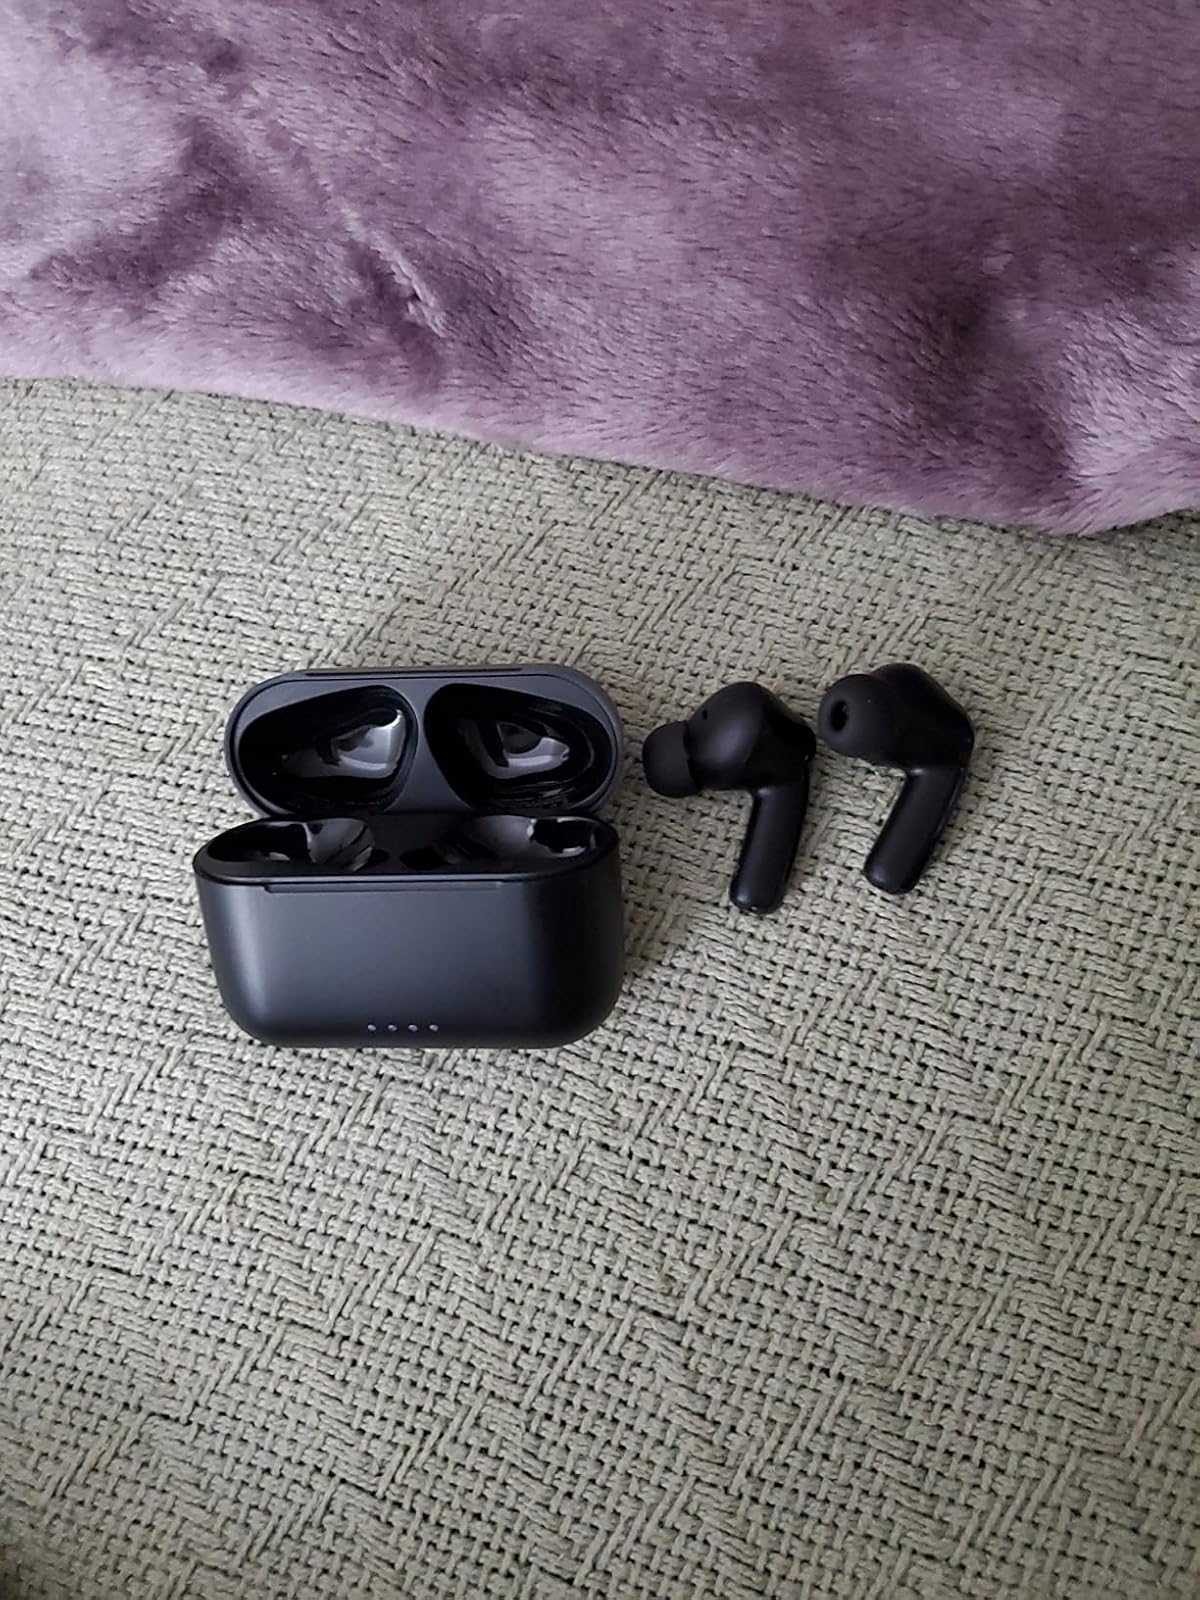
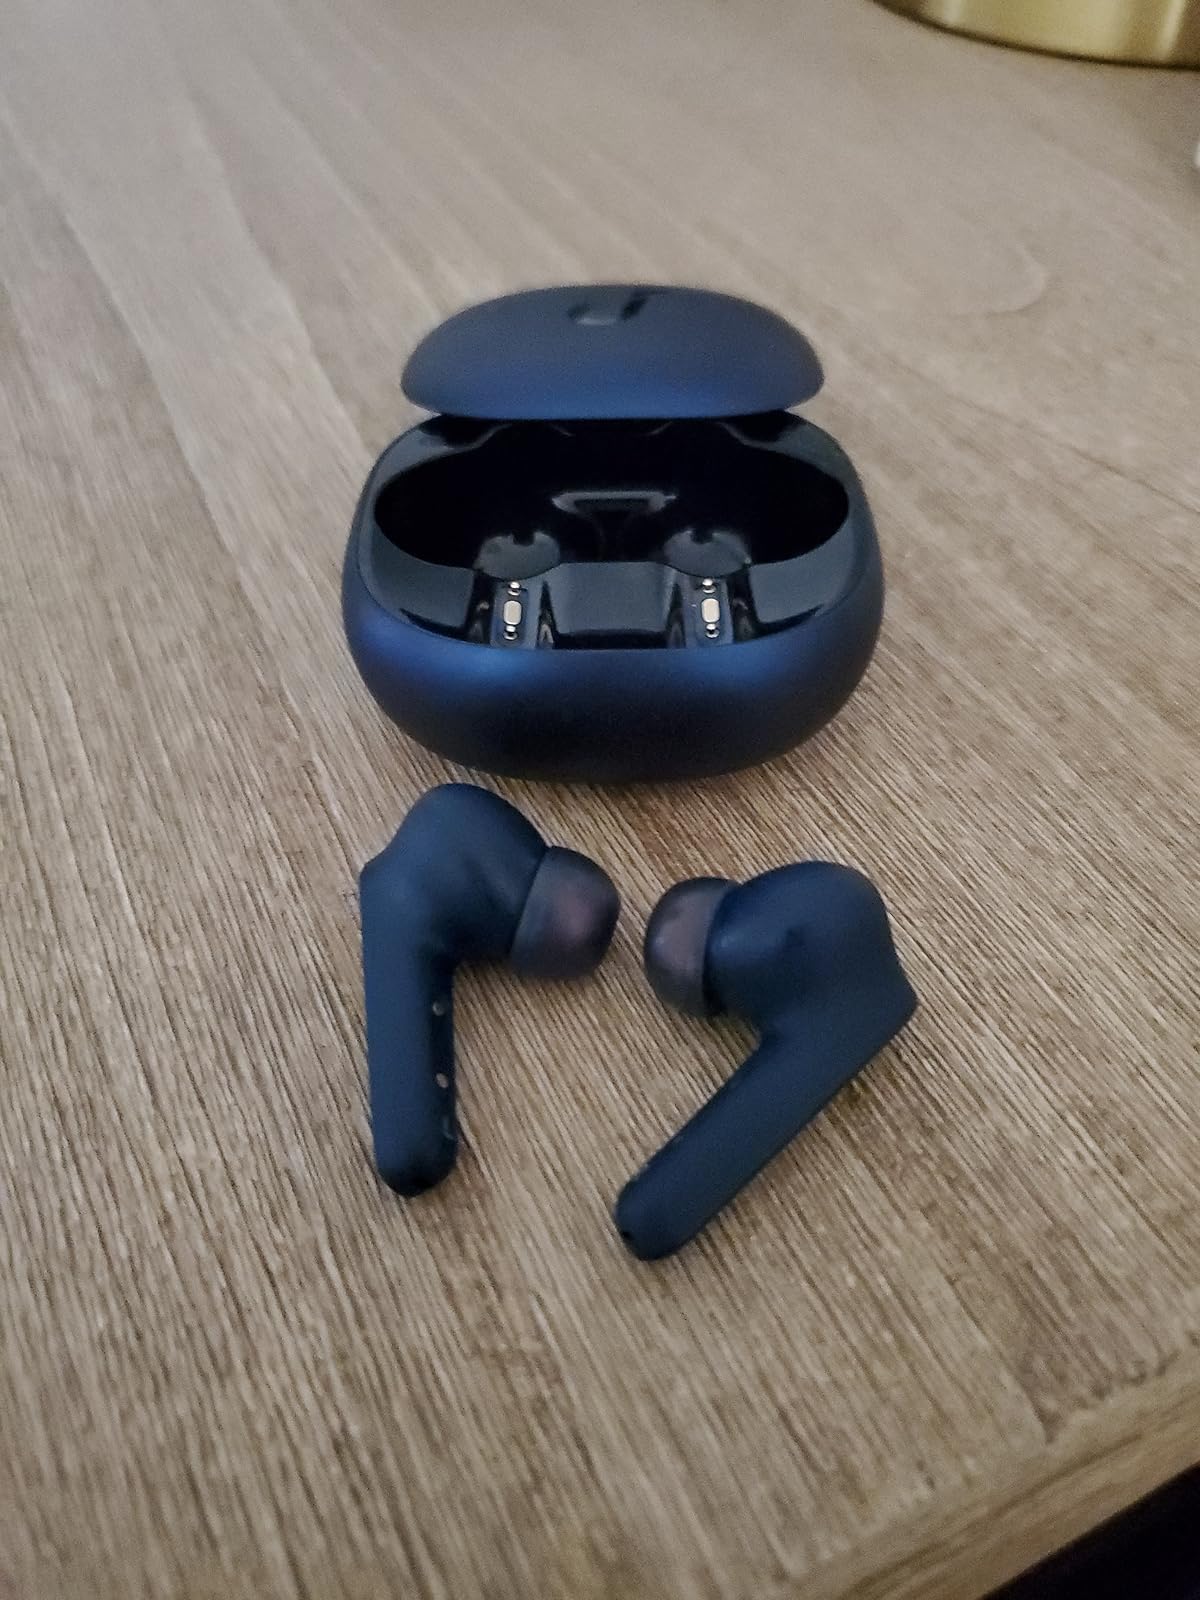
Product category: earbuds
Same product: no